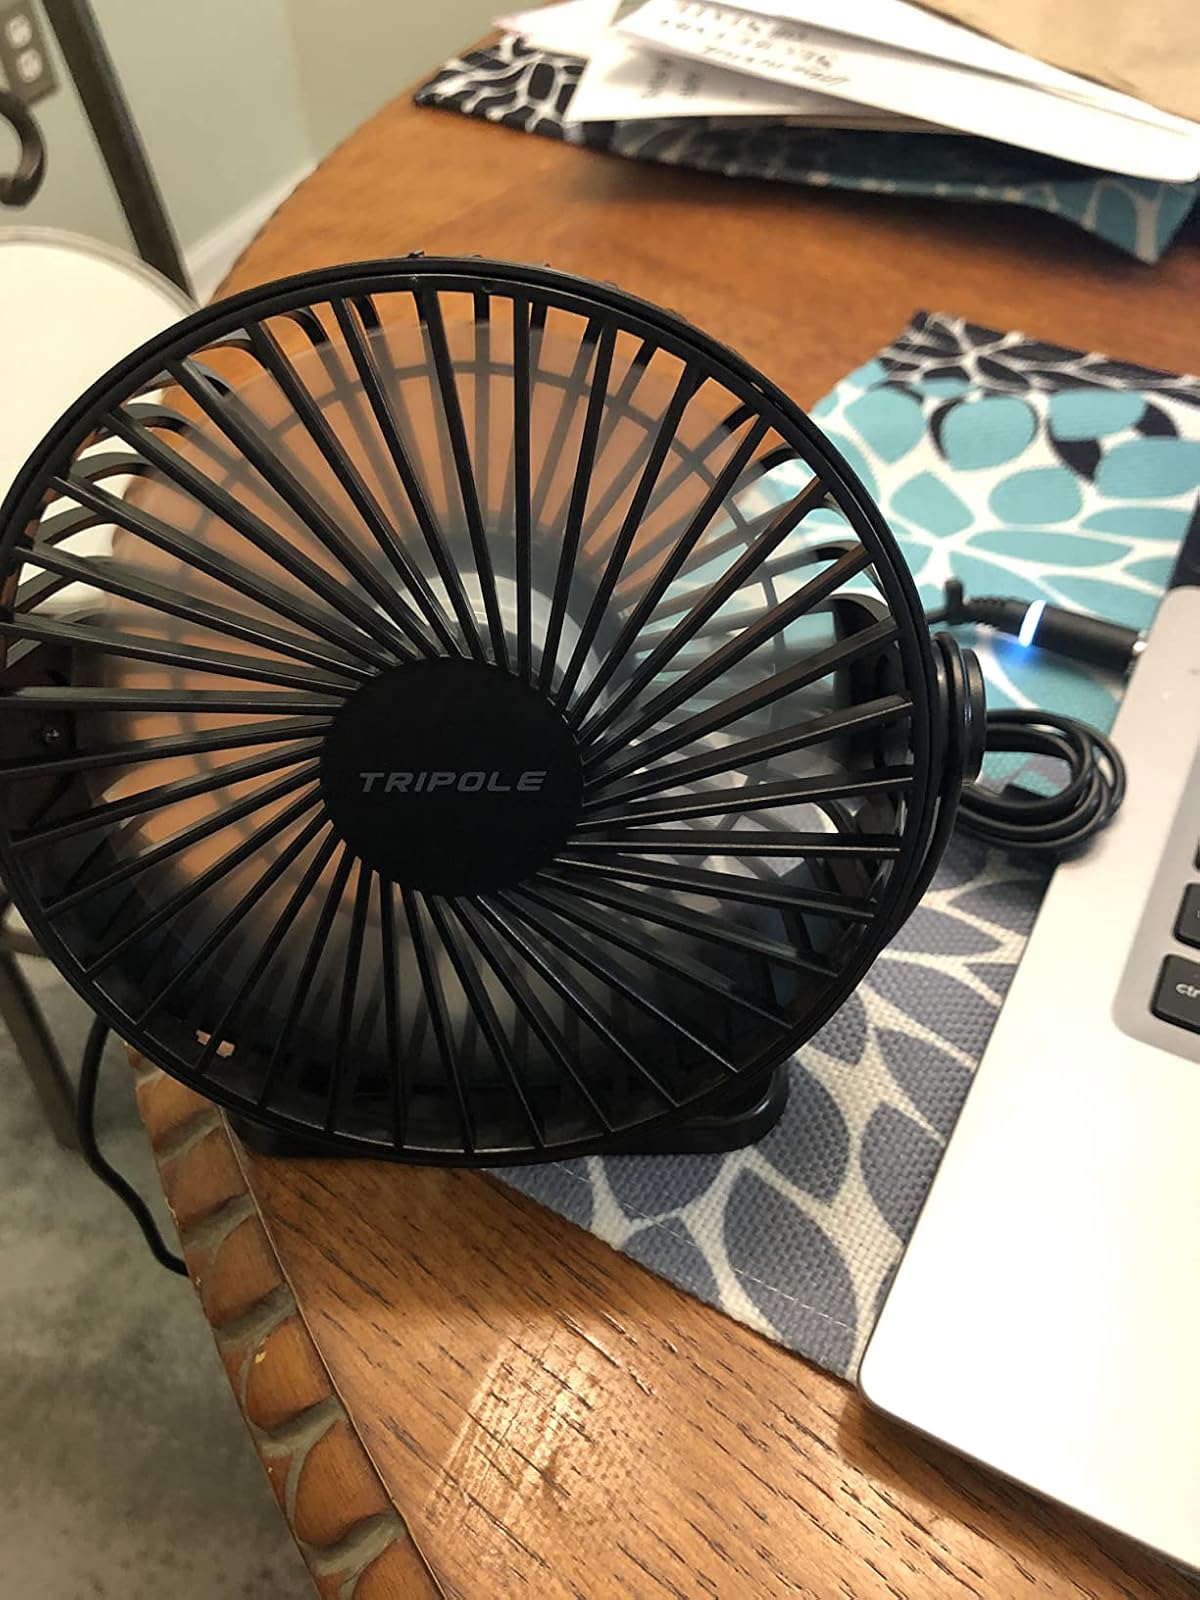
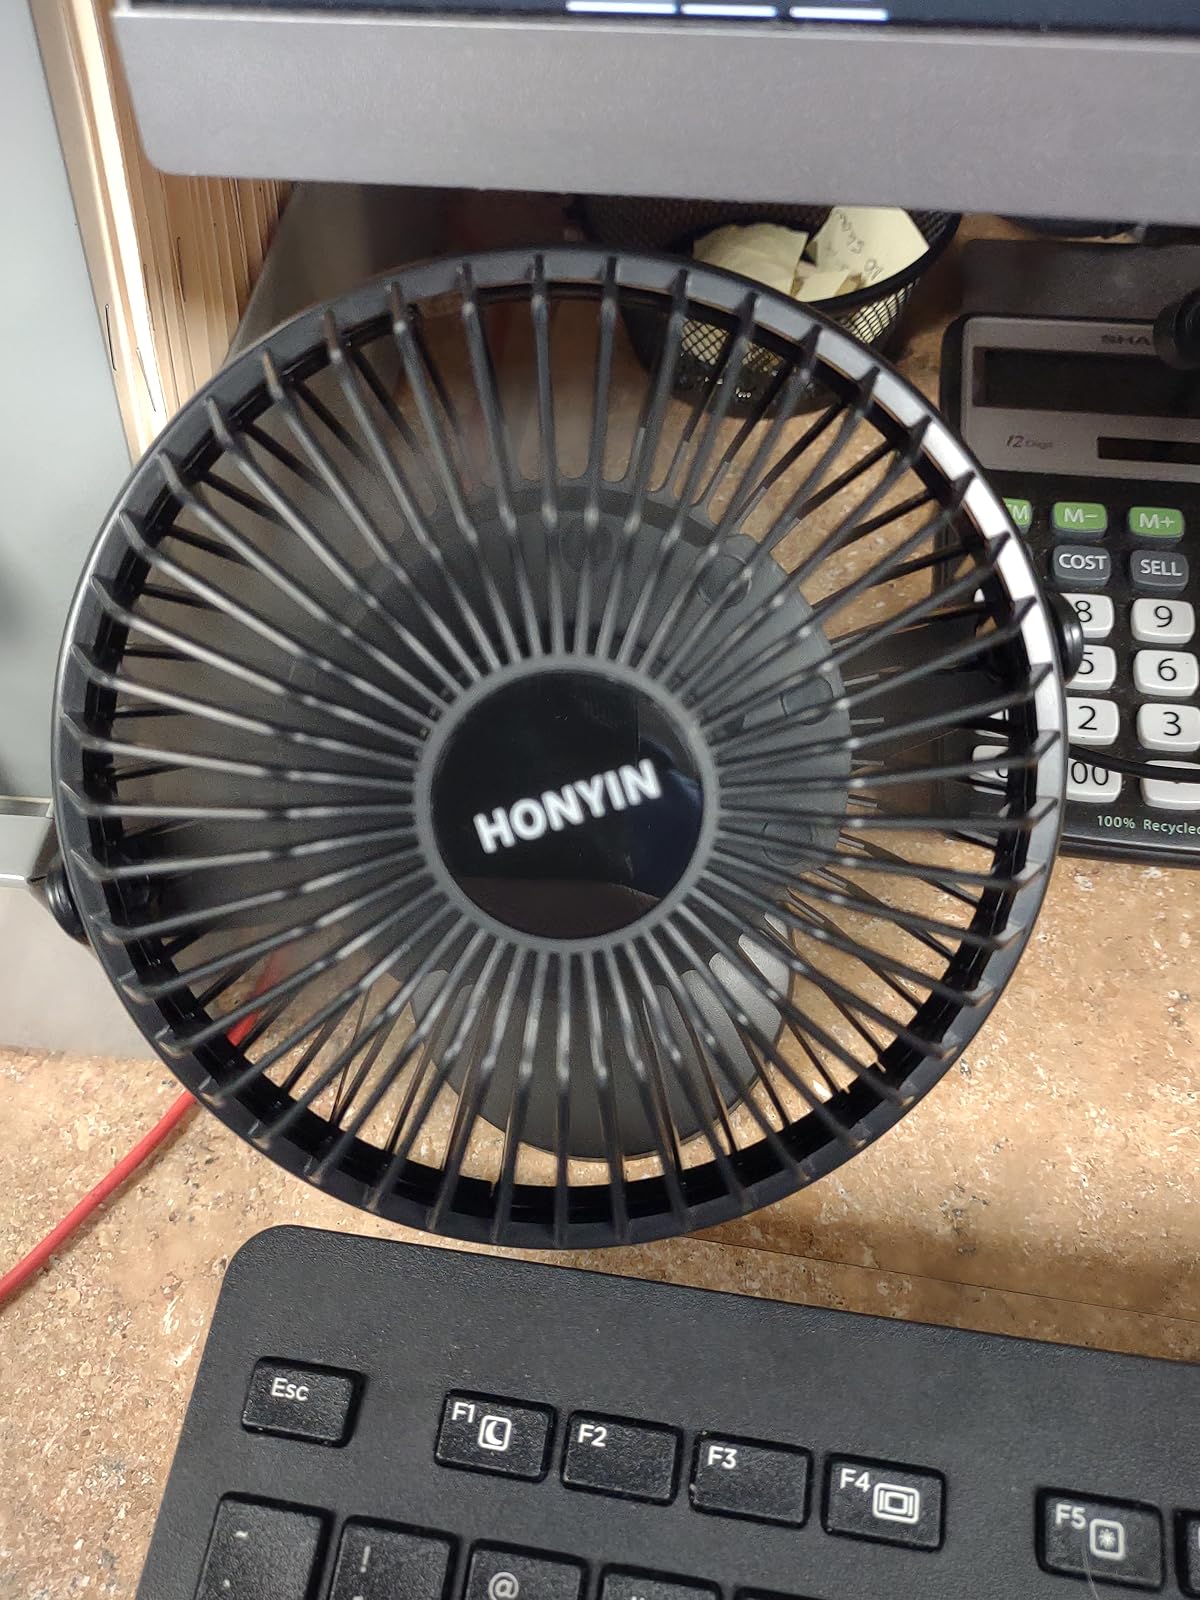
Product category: fan
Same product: no